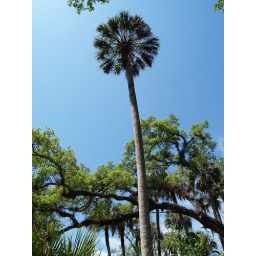
Palm tree in the park, beautiful sky